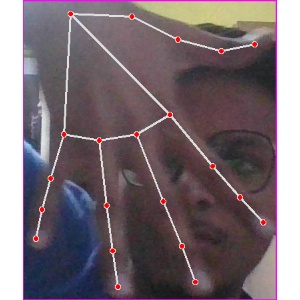
अक्षर: ढ